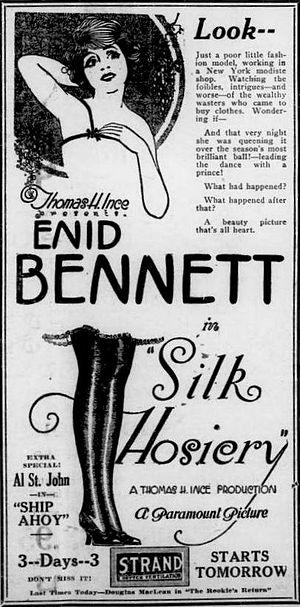
Silk Hosiery est un film muet américain réalisé par Fred Niblo et sorti en 1920.